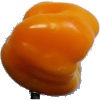
Label: yellow_pepper